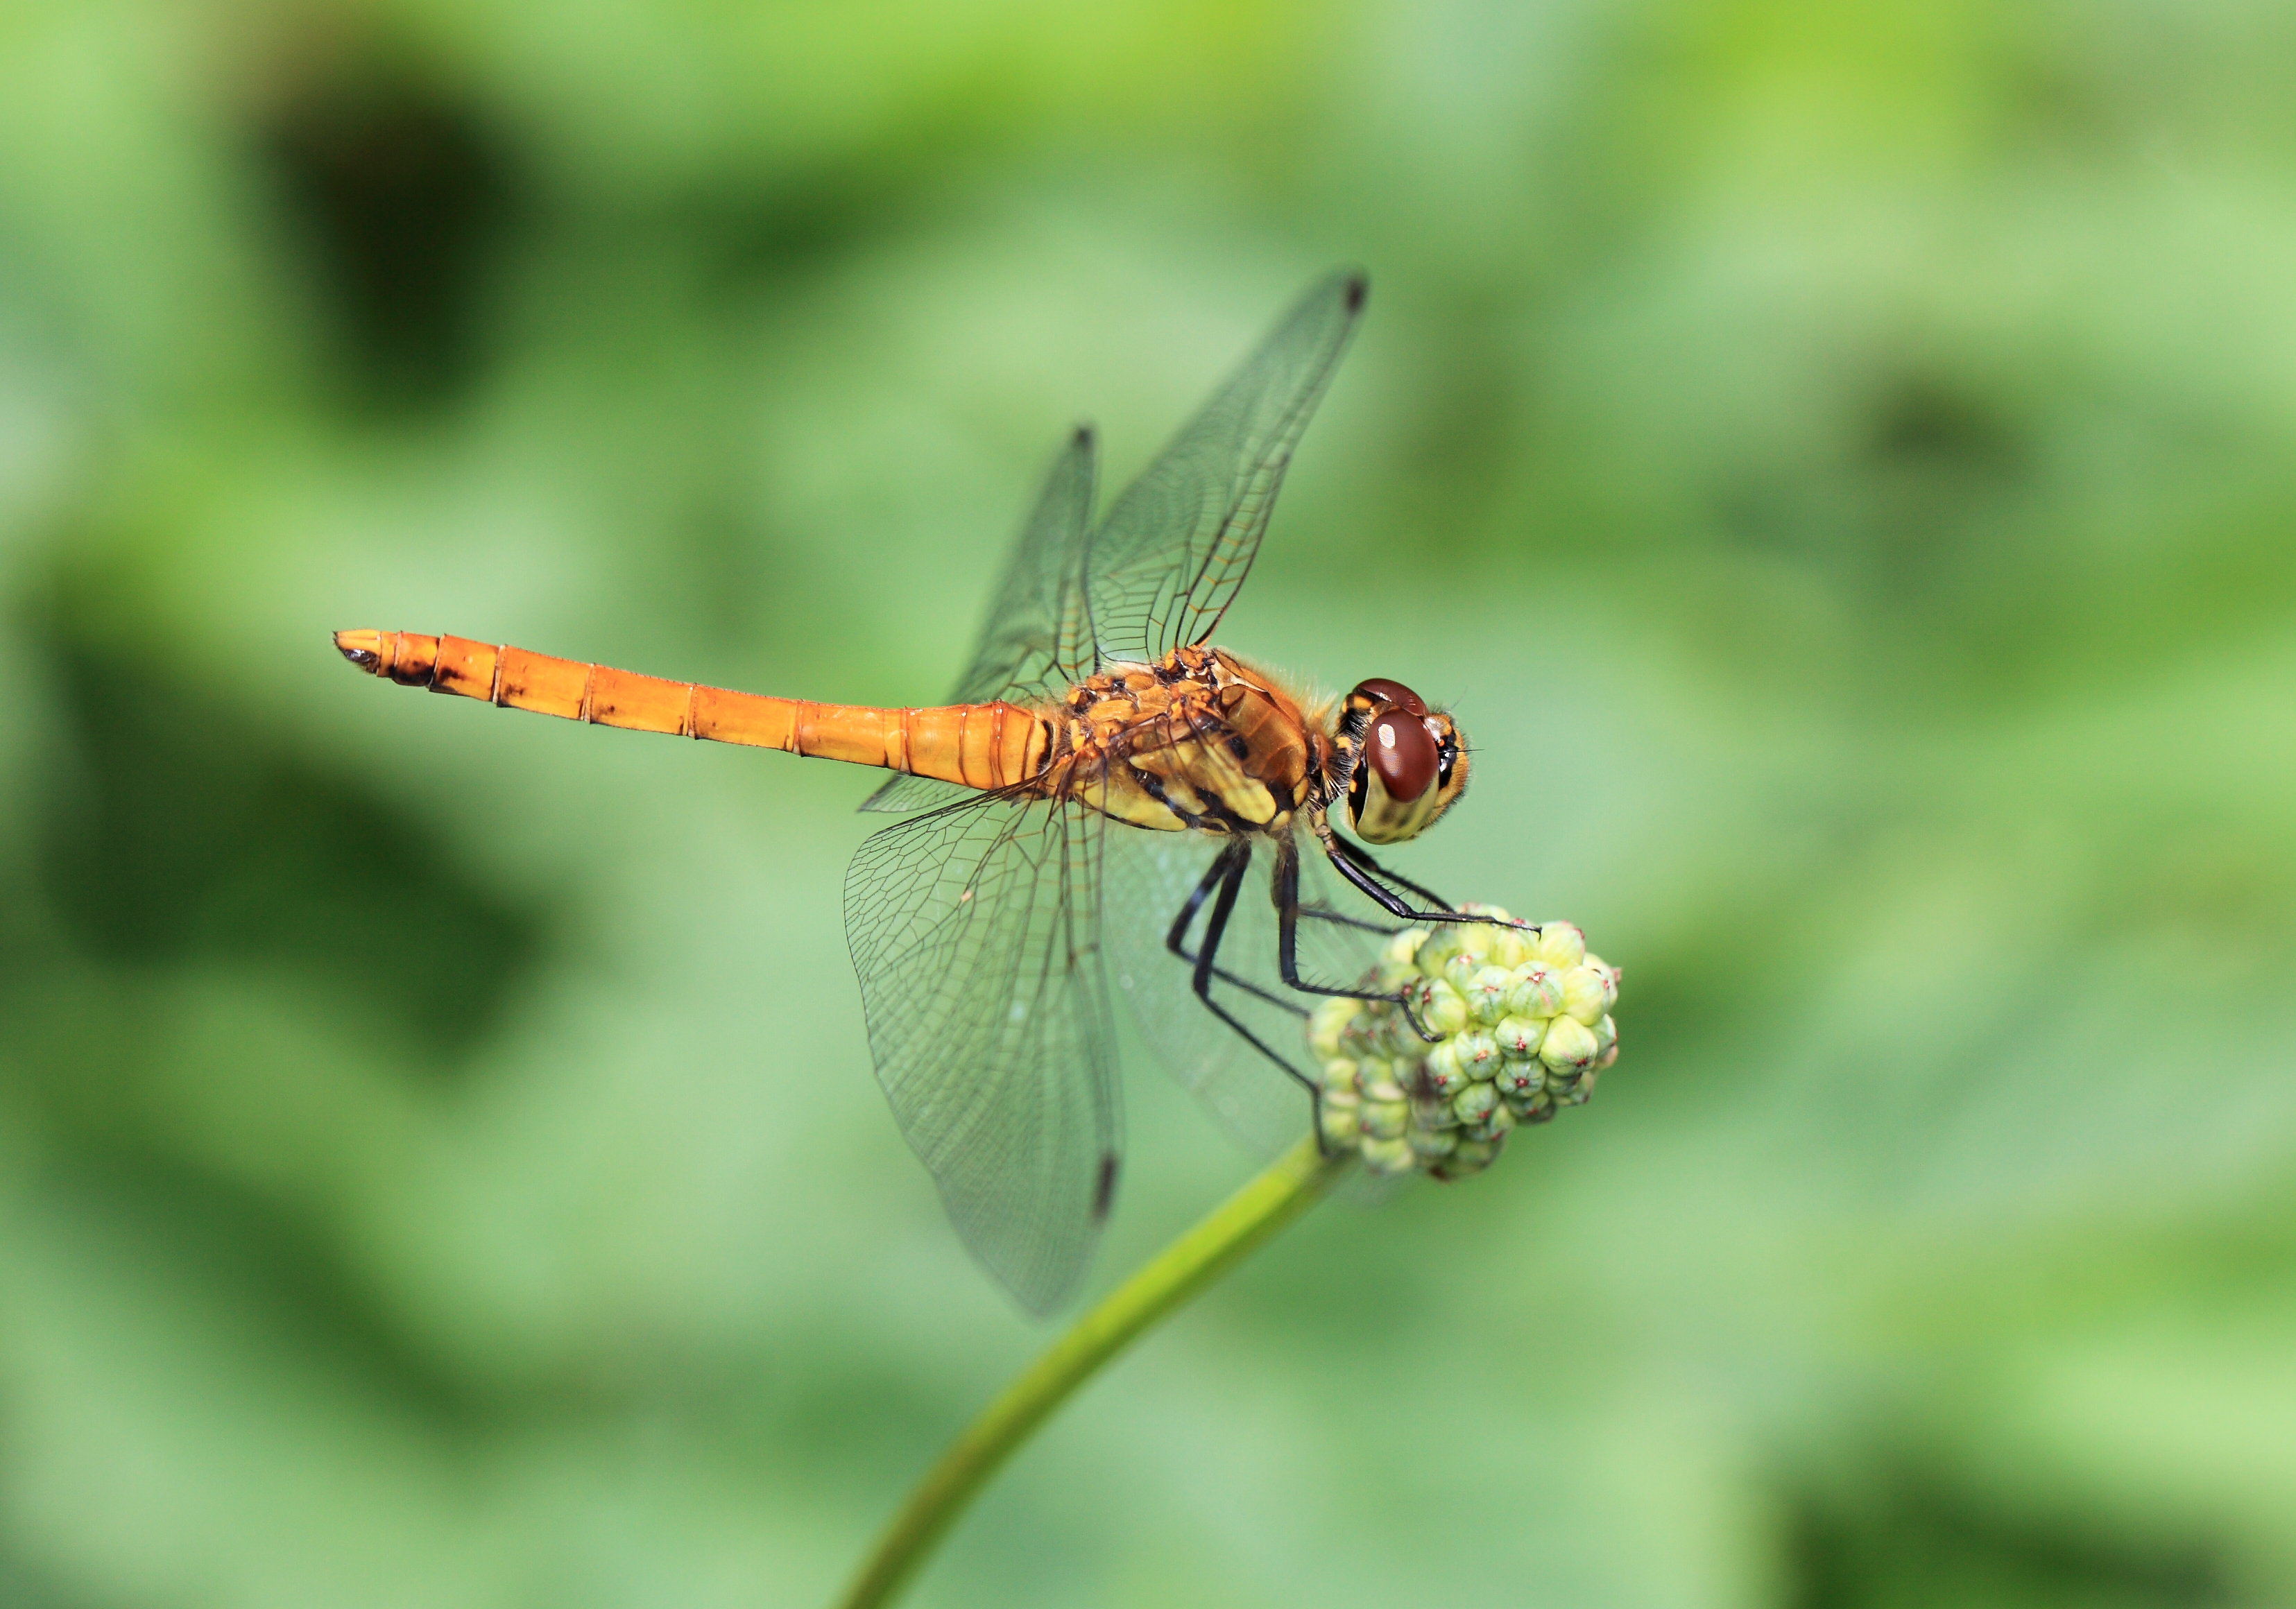
wetlands, high, insect, fauna, invertebrate, close up, dragonfly, 5d, hires, damselfly, markii, hi, res, resolution, iwate, hachimantai, kuroyachishitsugen, sympetrum, macro photography, arthropod, frequens, dragonflies and damseflies, net winged insects